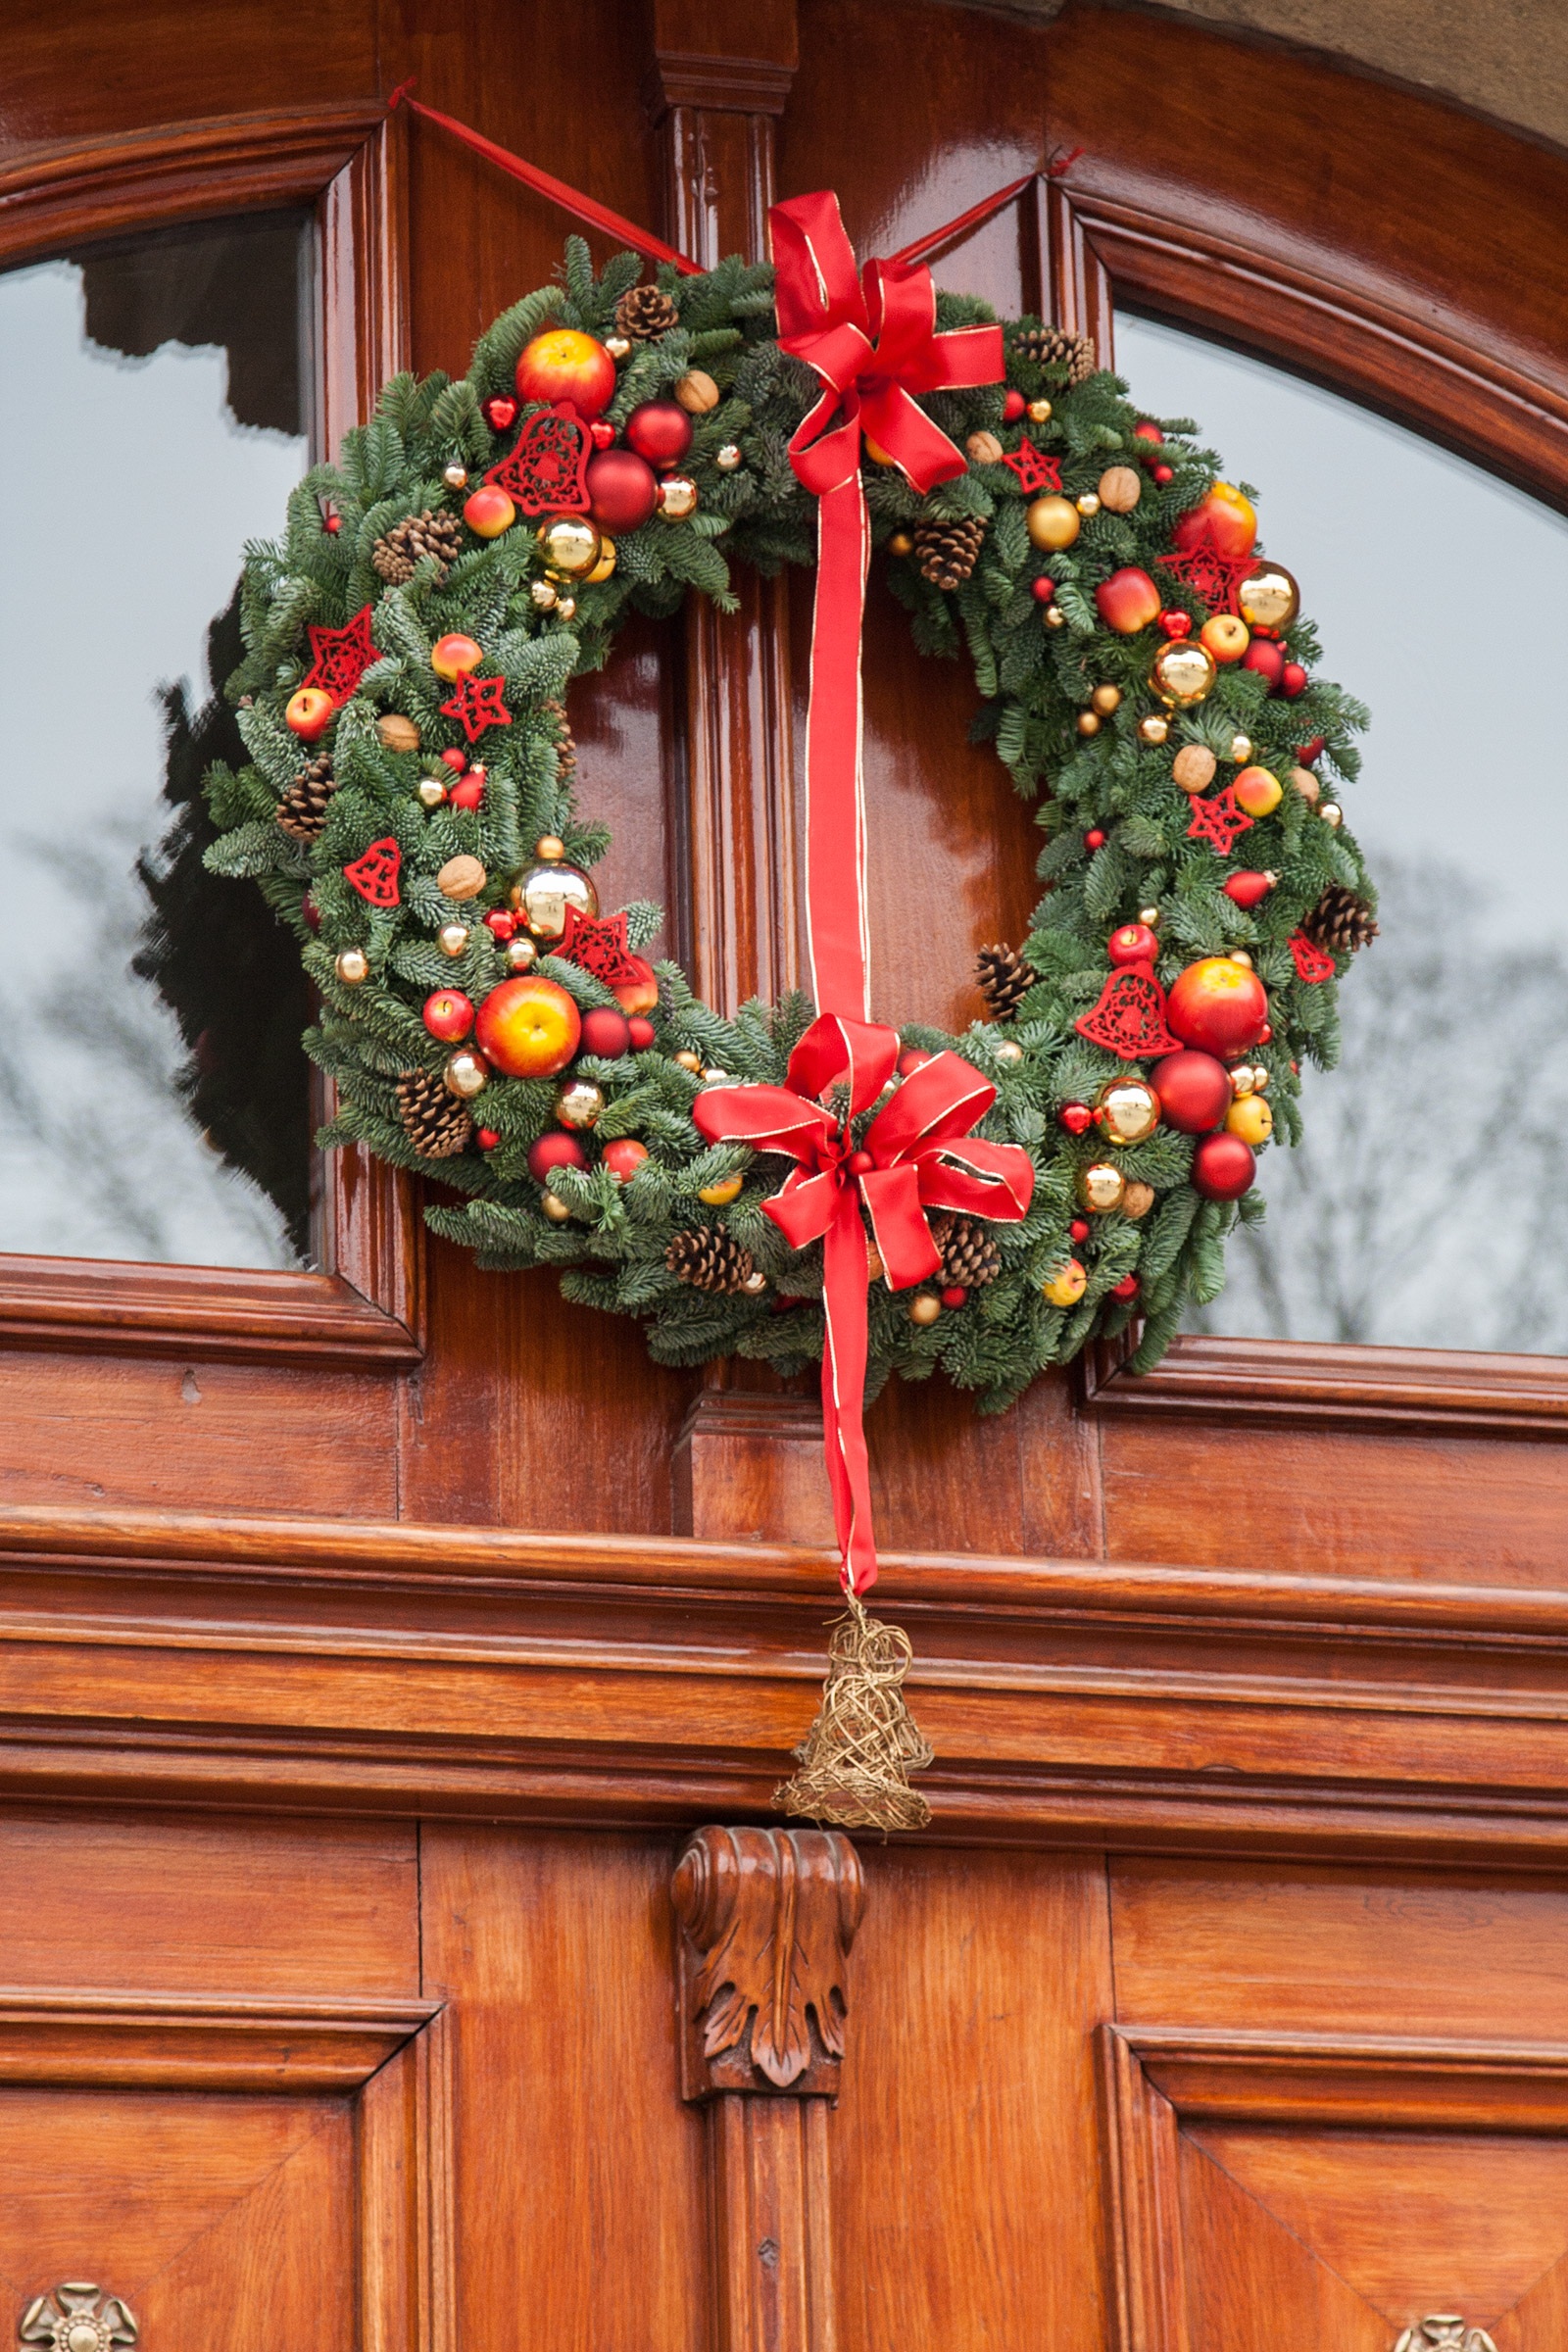
flower, decoration, red, christmas, door, decor, wreath, ornament, garland, christmas decoration, floristry, decorated door, christmas season, man made object